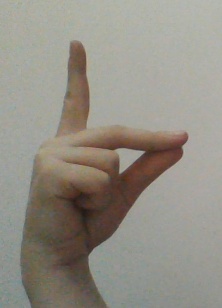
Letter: ta